List of Empire ships (M)

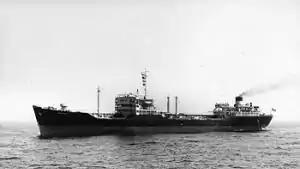
RFA "Wave Duke"

"Empire Mariner" was a 4,957 GRT cargo ship which was built by Deutsche Werft, Hamburg. Launched in 1922 as "Schwarzwald". Sold in 1935 to H Vogemann, Hamburg and renamed "Rheingold". Sailed in October 1939 from Bahia, Brazil in an attempt to return to Germany but was captured on 25 October by and escorted to Kirkwall then Glasgow. To Ministry of Shipping and renamed "Empire Mariner". On 26 July 1943 she put into the Clyde with engine damage. A new steam engine and boilers were fitted before she was sold in 1946 to the South American Saint Line Ltd and renamed "St Ina". Sold in 1948 to Bristol City Line and renamed "Wells City". Sold in 1951 to East & West Steamship Company, Karachi and renamed "Fausta". Scrapped in October 1963 in Karachi.